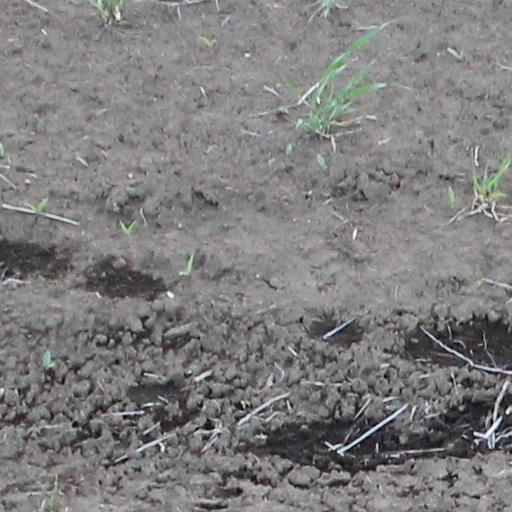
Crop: wheat